Trial of Patrick Eugene Prendergast

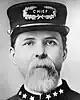
Michael Brennan (chief of the Chicago Police Department) testified during the prosecution's rebuttal

Prendergast became a newspaper distributor in Chicago, where he lobbied for improvements in Chicago's railroad level crossings, which he saw as a danger to the public. He supported Carter Harrison's 1890s election campaigns under the delusion that if Harrison won the election, Prendergast himself would receive an appointment as the city's corporation counsel. Prendergast had a fixation with writing postcards. In order to support Carter Harrison's pursuit to regain the mayoralty, Prendergast sent rambling postcards to prominent Chicagoans urging them to vote for Harrison. Among those who received such a postcard was prominent lawyer A. S. Trude, who would later prosecute the case against Prendergast in the murder trial that followed the assassination. Prendergast sent these postcards in support of Harrison for more than two years before Harrison was successful in winning the 1893 Chicago mayoral election. Prendergast believed that his letters had been responsible for Harrison's success in the election.